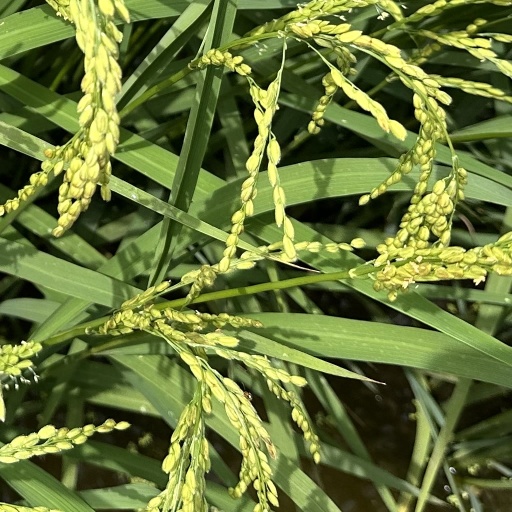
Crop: rice